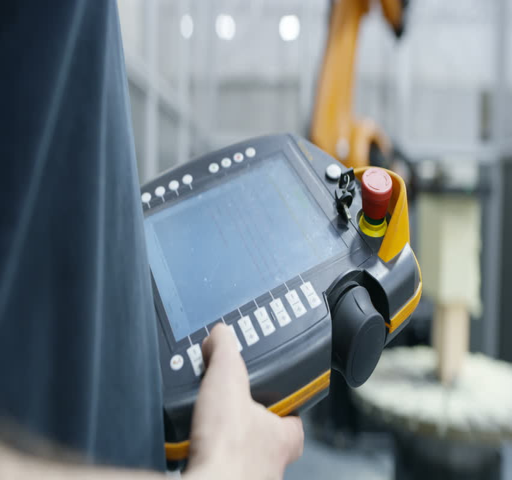
close up of computer , engineer testing a robot in controlled environment .